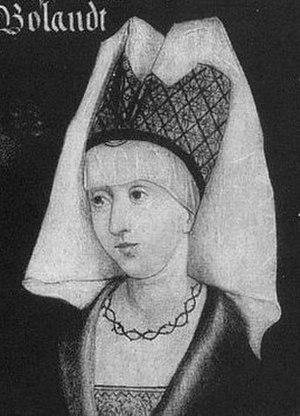
Cet article donne la liste des épouses des souverains de Bavière.